VA-21A (U.S. Navy)

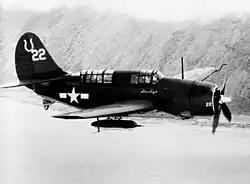
An SB2-C3 Helldiver similar to those flown by VA-21A

VA-21A was an Attack Squadron of the United States Navy during World War II. It was established as Bombing Squadron VB-98 on 28 August 1944 and redesignated as VA-21A on 15 November 1946. The squadron was disestablished on 5 August 1947.